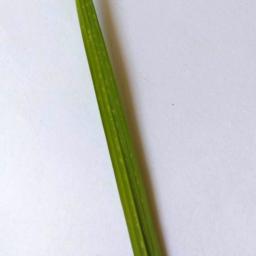
Label: Rice___Healthy